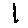
Label: 1